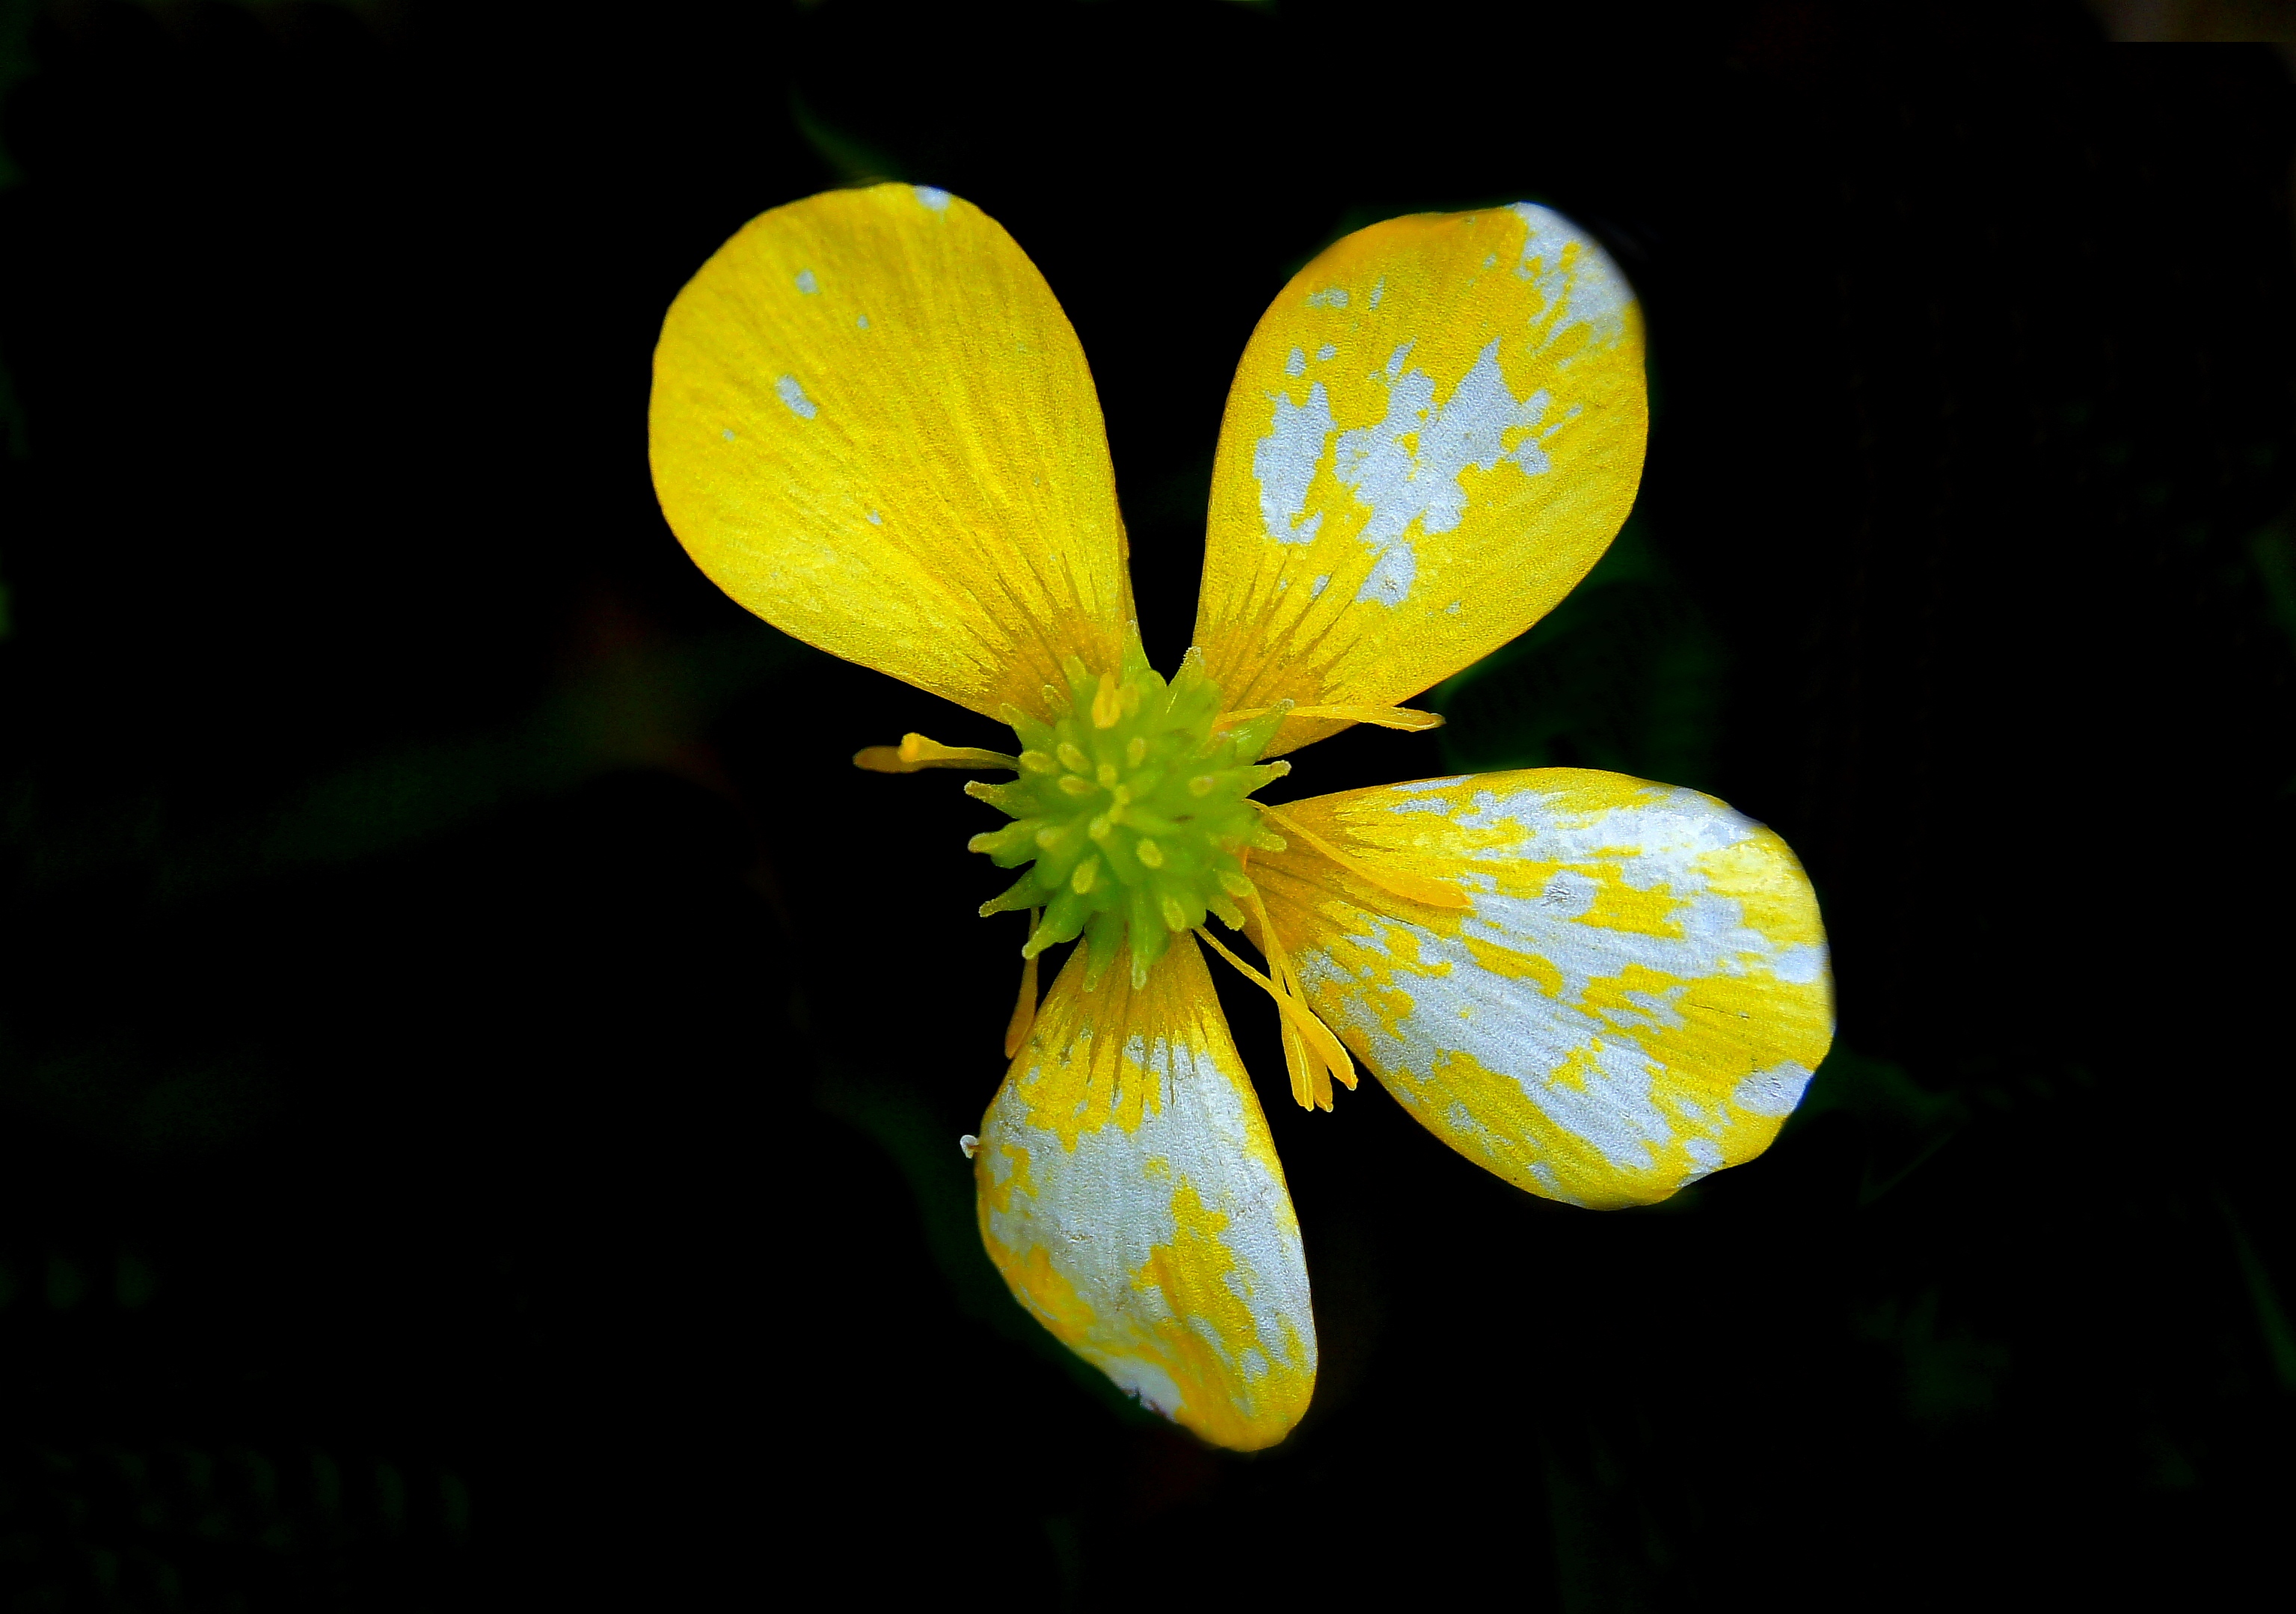
nature, blossom, plant, photography, sunlight, leaf, flower, petal, pollen, green, macro, botany, yellow, flora, wildflower, flowers, close up, eye, naturaleza, flores, ggl1, gaby1, sonyslta55v, macro photography, flowering plant, plant stem, land plant, violet family